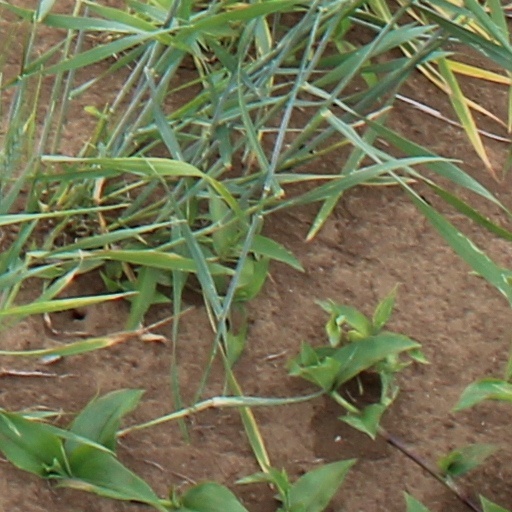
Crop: wheat